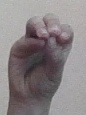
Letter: ha